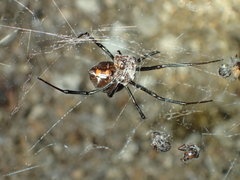
Species: Lactrodectus_hesperus